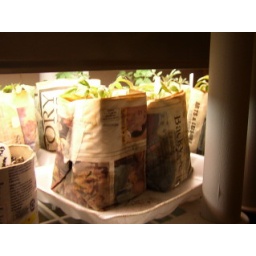
Tomatoe's in paper pots